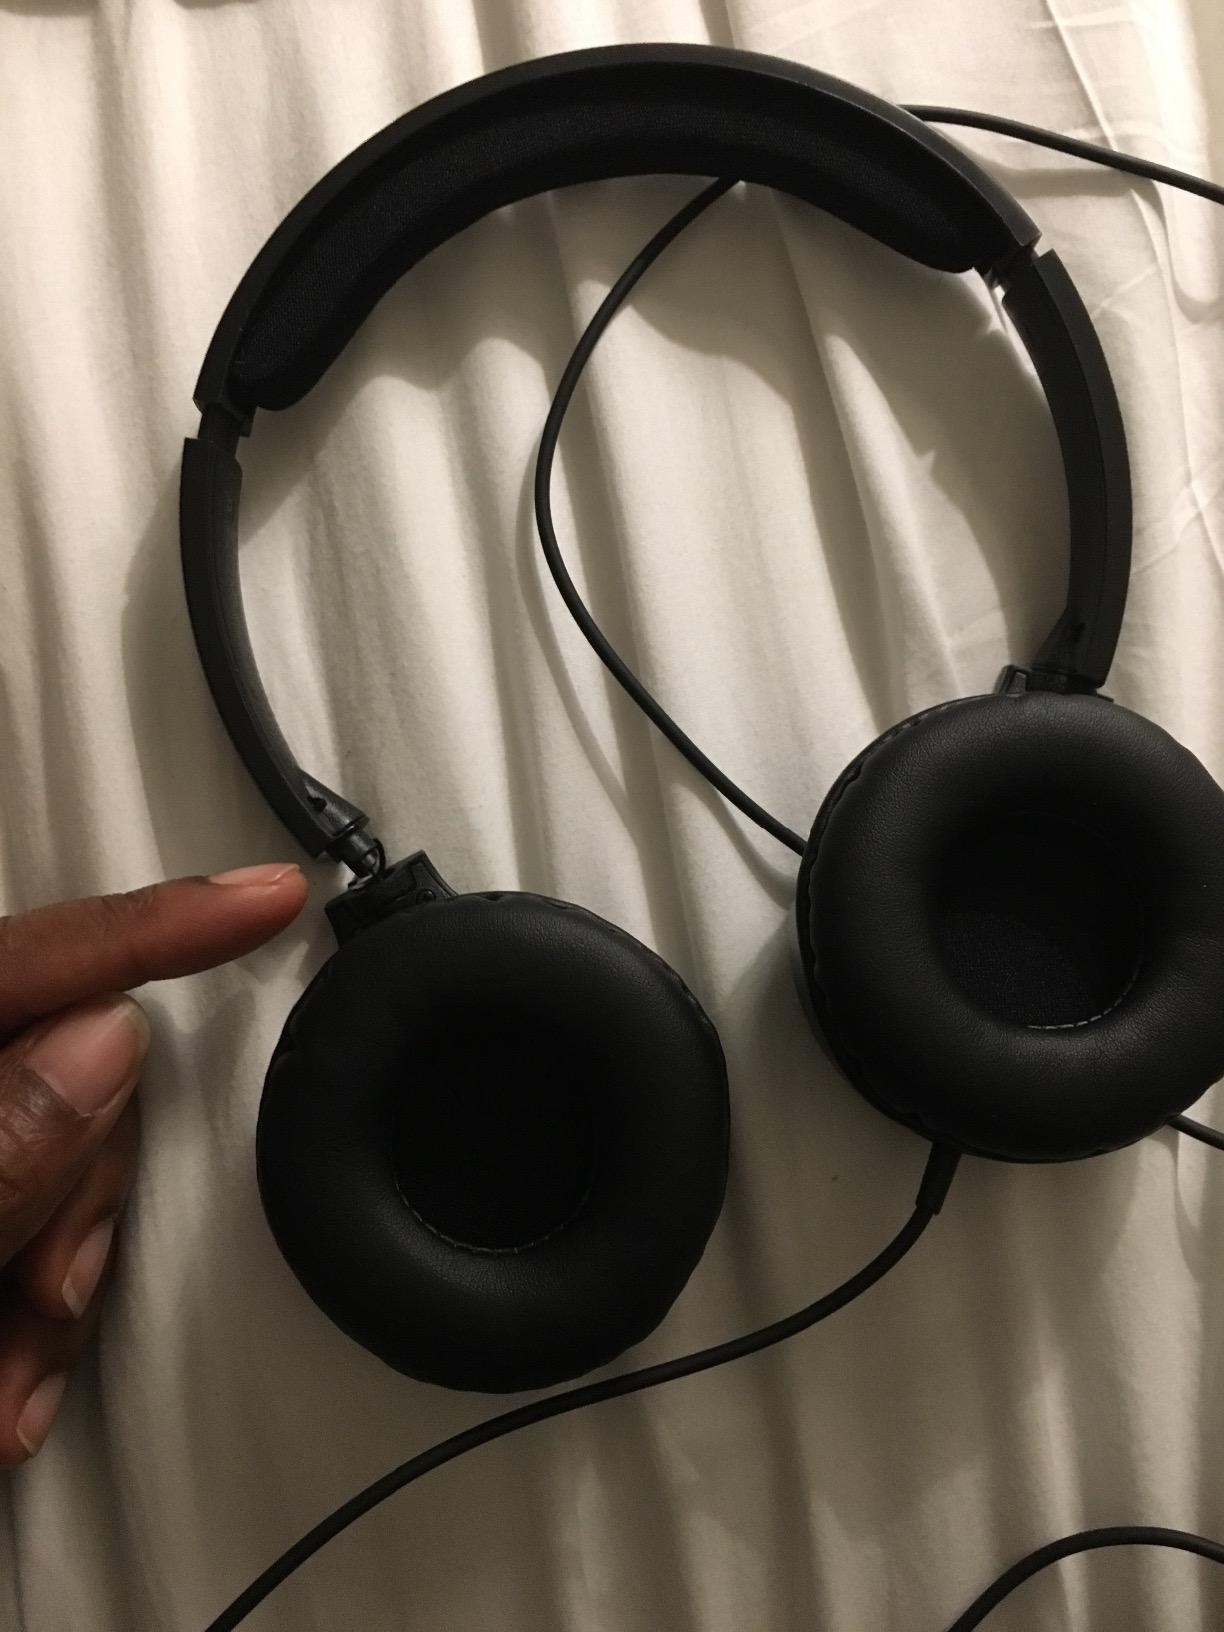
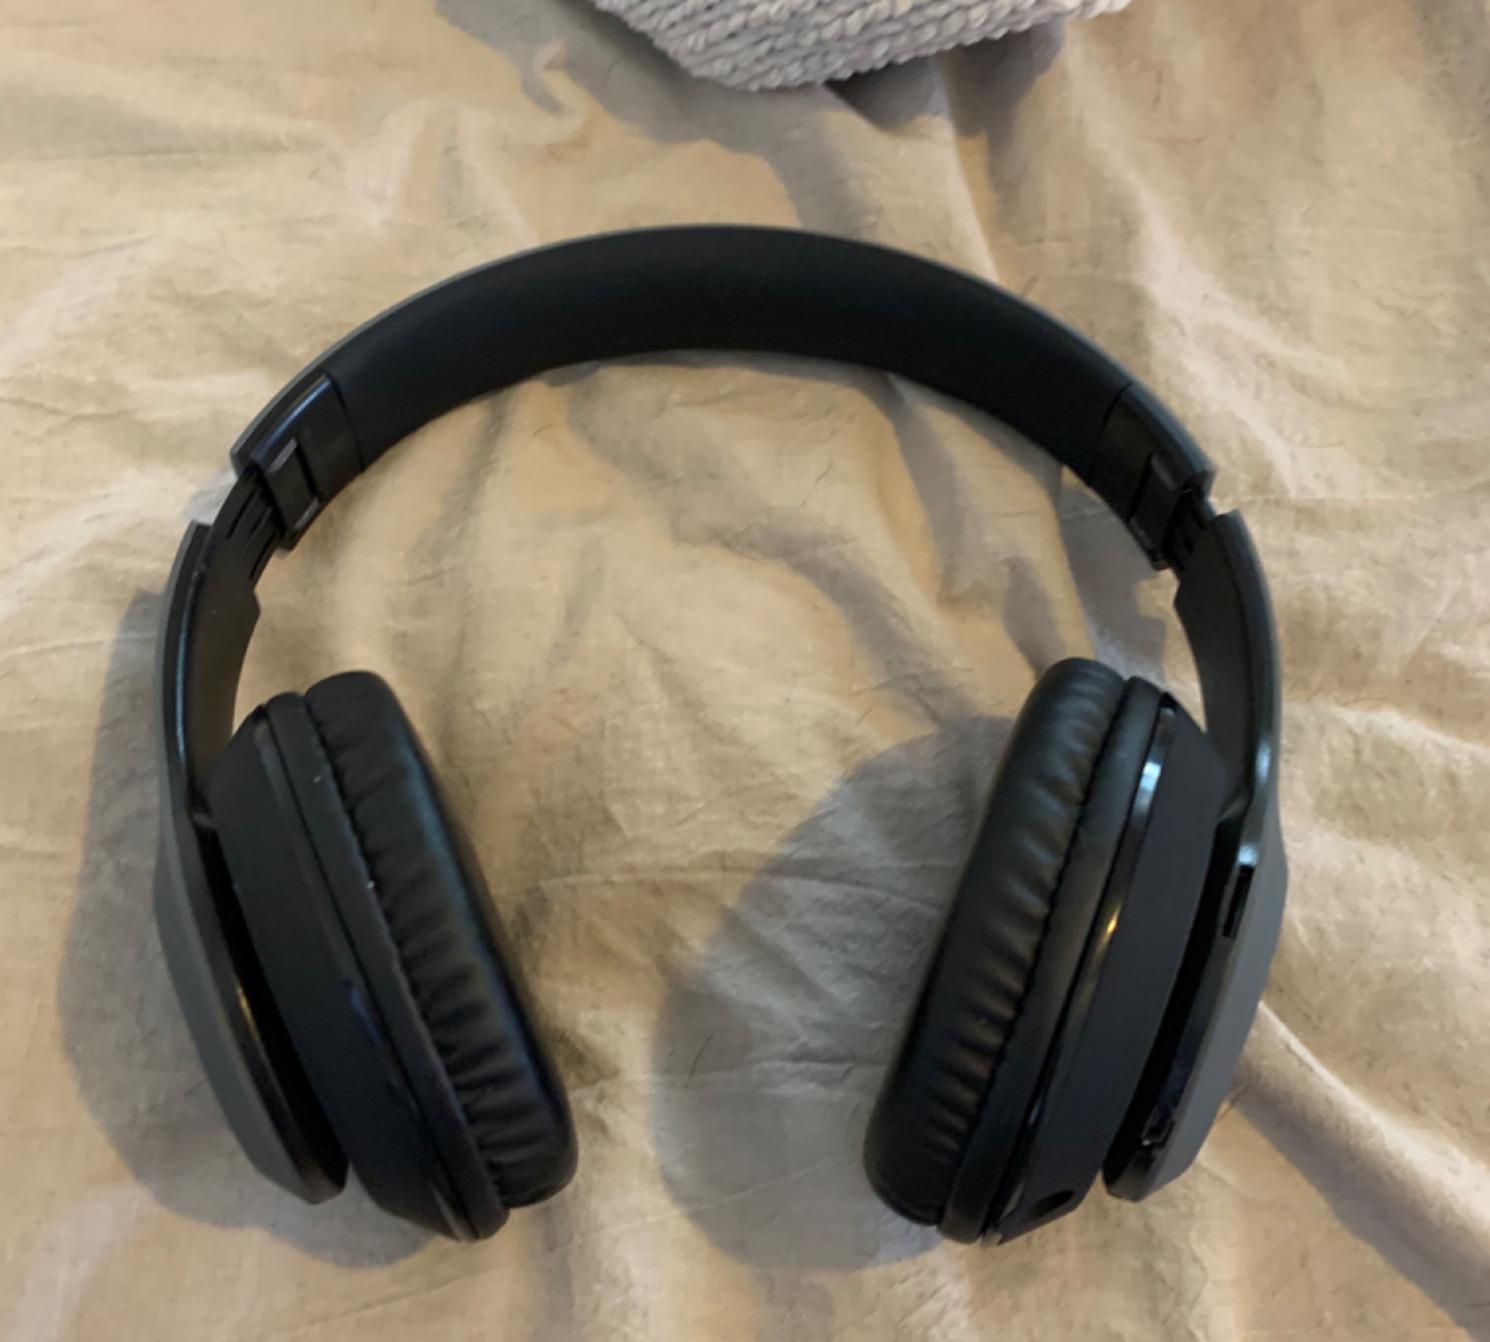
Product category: headphones
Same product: no